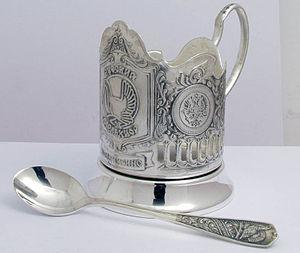
Un gobelet est un récipient à boire, plus haut que large, sans anse et généralement sans pied. Il peut être en verre, en faïence, en plastique, en métal, en porcelaine, en cristal, etc. Le mot désigne également le récipient utilisé pour lancer les dés dans certains jeux ou par les prestidigitateurs.